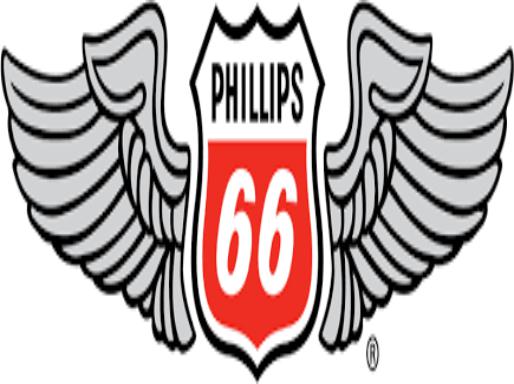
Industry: Transportation